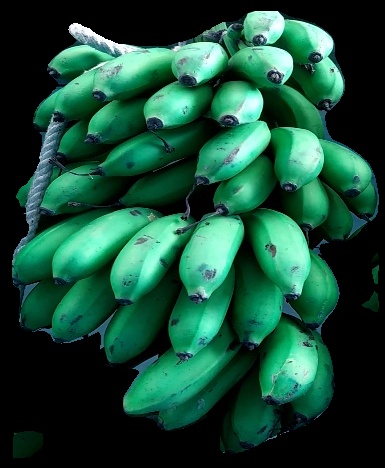
Variety: rasbale
Grade: grade2